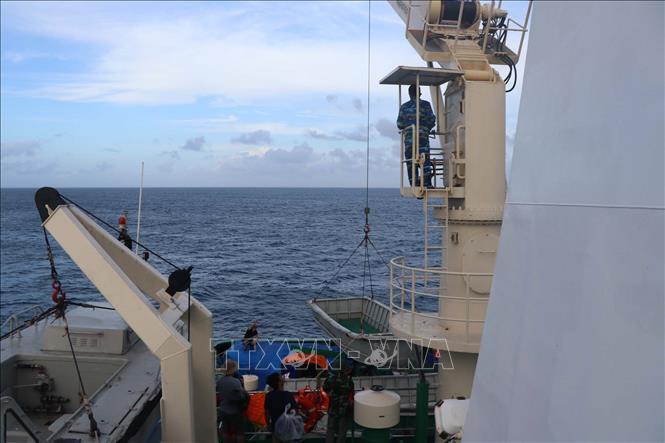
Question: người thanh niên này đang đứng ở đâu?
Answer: ở trên một con tàu giữa biển khơi